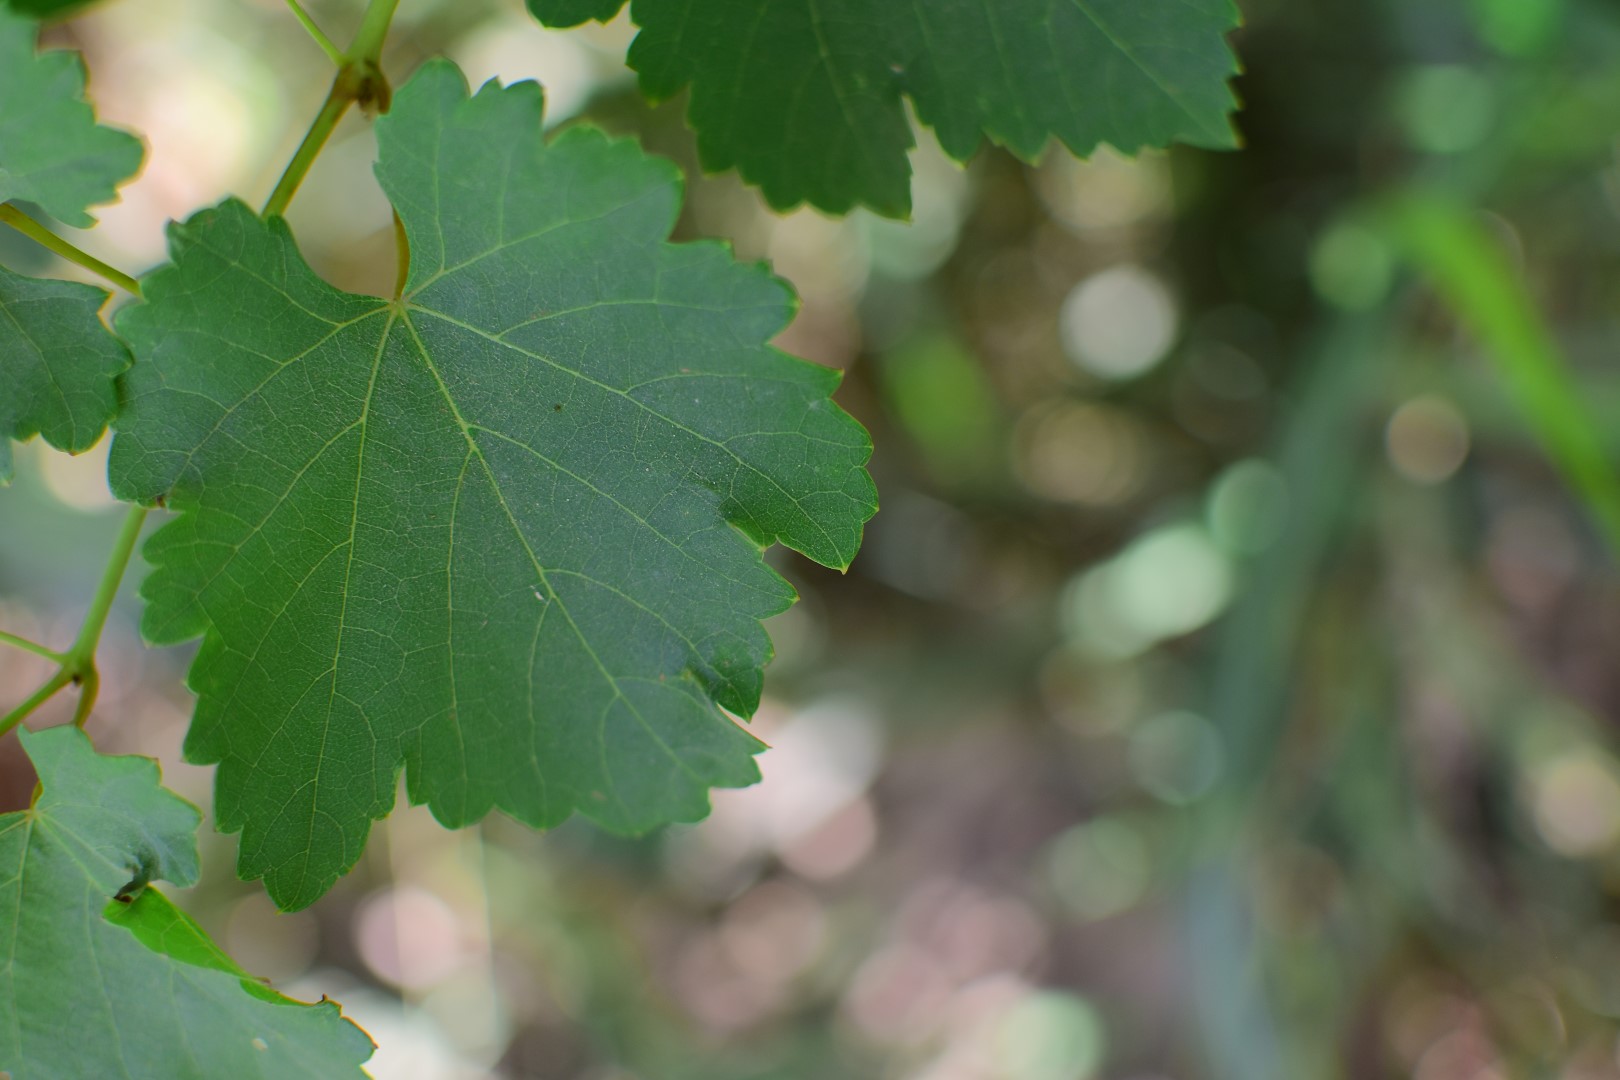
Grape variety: Frinsi